George Meriton

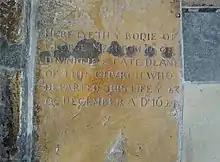
Resting place of George Meriton in York Cathedral

During his residence at Cambridge he made known his adherence to church establishment by frequent discussions on ceremonies which he held with Thomas Brightman in the chapel of Queens'. He was collated to the rectory of Hadleigh in Suffolk by Archbishop John Whitgift in 1599, and was appointed to the deanery of Bocking (usually held in conjunction with the rectory) on 24 May 1599. He was made Dean of Peterborough on 12 June 1612, was chaplain to Anne of Denmark, Dean of York on 27 March 1617, and prebendary of Tockerington in York Cathedral on 5 March 1617. He resigned Hadleigh in 1618, died on 23 December 1624, and was buried in York Cathedral.